James Cleverly

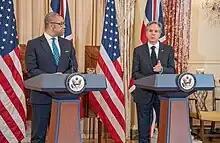
Cleverly in Washington DC with US Secretary of State Antony Blinken in 2023

In May 2022, the country's emir, Tamim bin Hamad al-Thani, said that he believed criticism about Qatar being chosen to host the World Cup came from "people who cannot accept the idea that an Arab Muslim country would host a tournament like the World Cup". Sunak's spokesperson distanced themselves from Cleverly's comments, saying that fans should not have to "compromise who they are", as well as that "Qatar's policies are not those of the UK Government and not ones we would endorse". In November 2022, Cleverly stated that his actions were "about ensuring that the English and Welsh fans going over to enjoy the football were safe and happy and that they enjoyed themselves whilst watching the tournament." In December 2022, despite human rights concerns in Saudi Arabia, Cleverly called Saudi Arabia a strategic partner. In the same month, Cleverly met his Norwegian counterpart, Anniken Huitfeldt, to discuss continued military cooperation and attended the annual Christmas tree lighting.